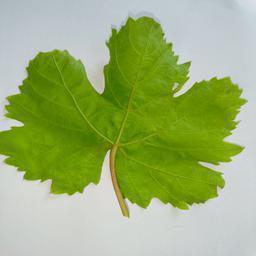
Label: Healthy Leaves